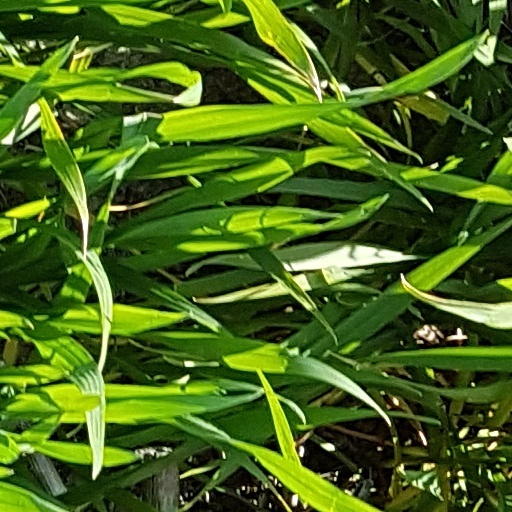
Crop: wheat